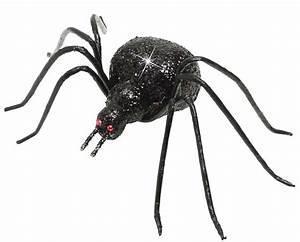
spider